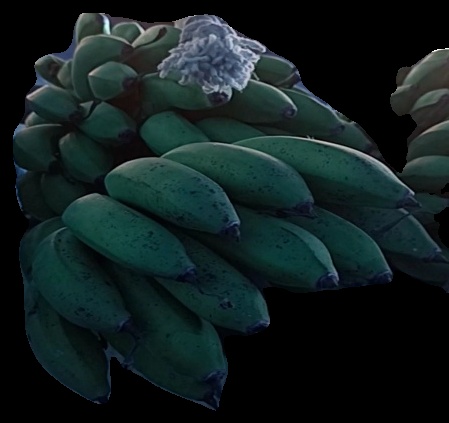
Variety: rasbale
Grade: grade2